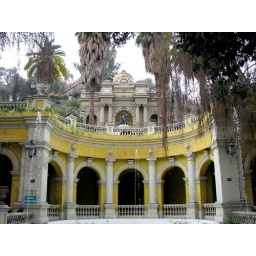
Cerro Santa Lucia is a hill with a castle in the middle of Santiago.